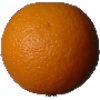
Label: Orange 1